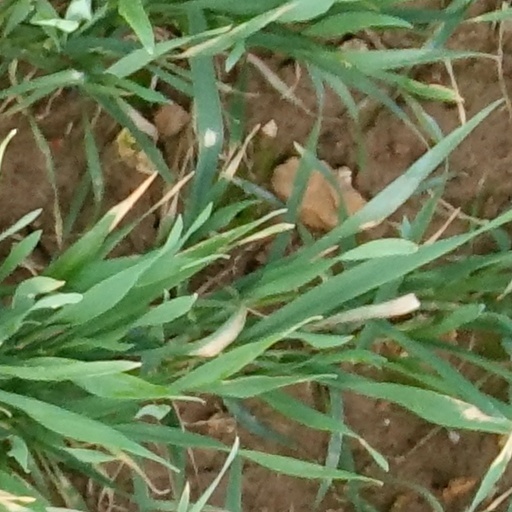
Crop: wheat